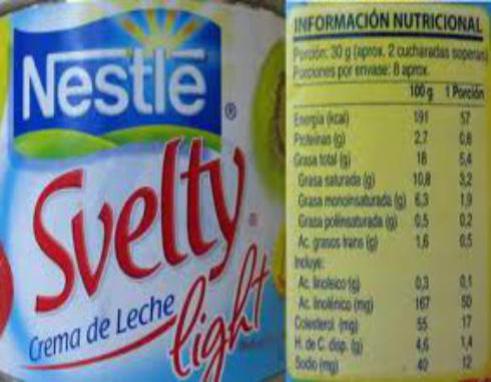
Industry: Food